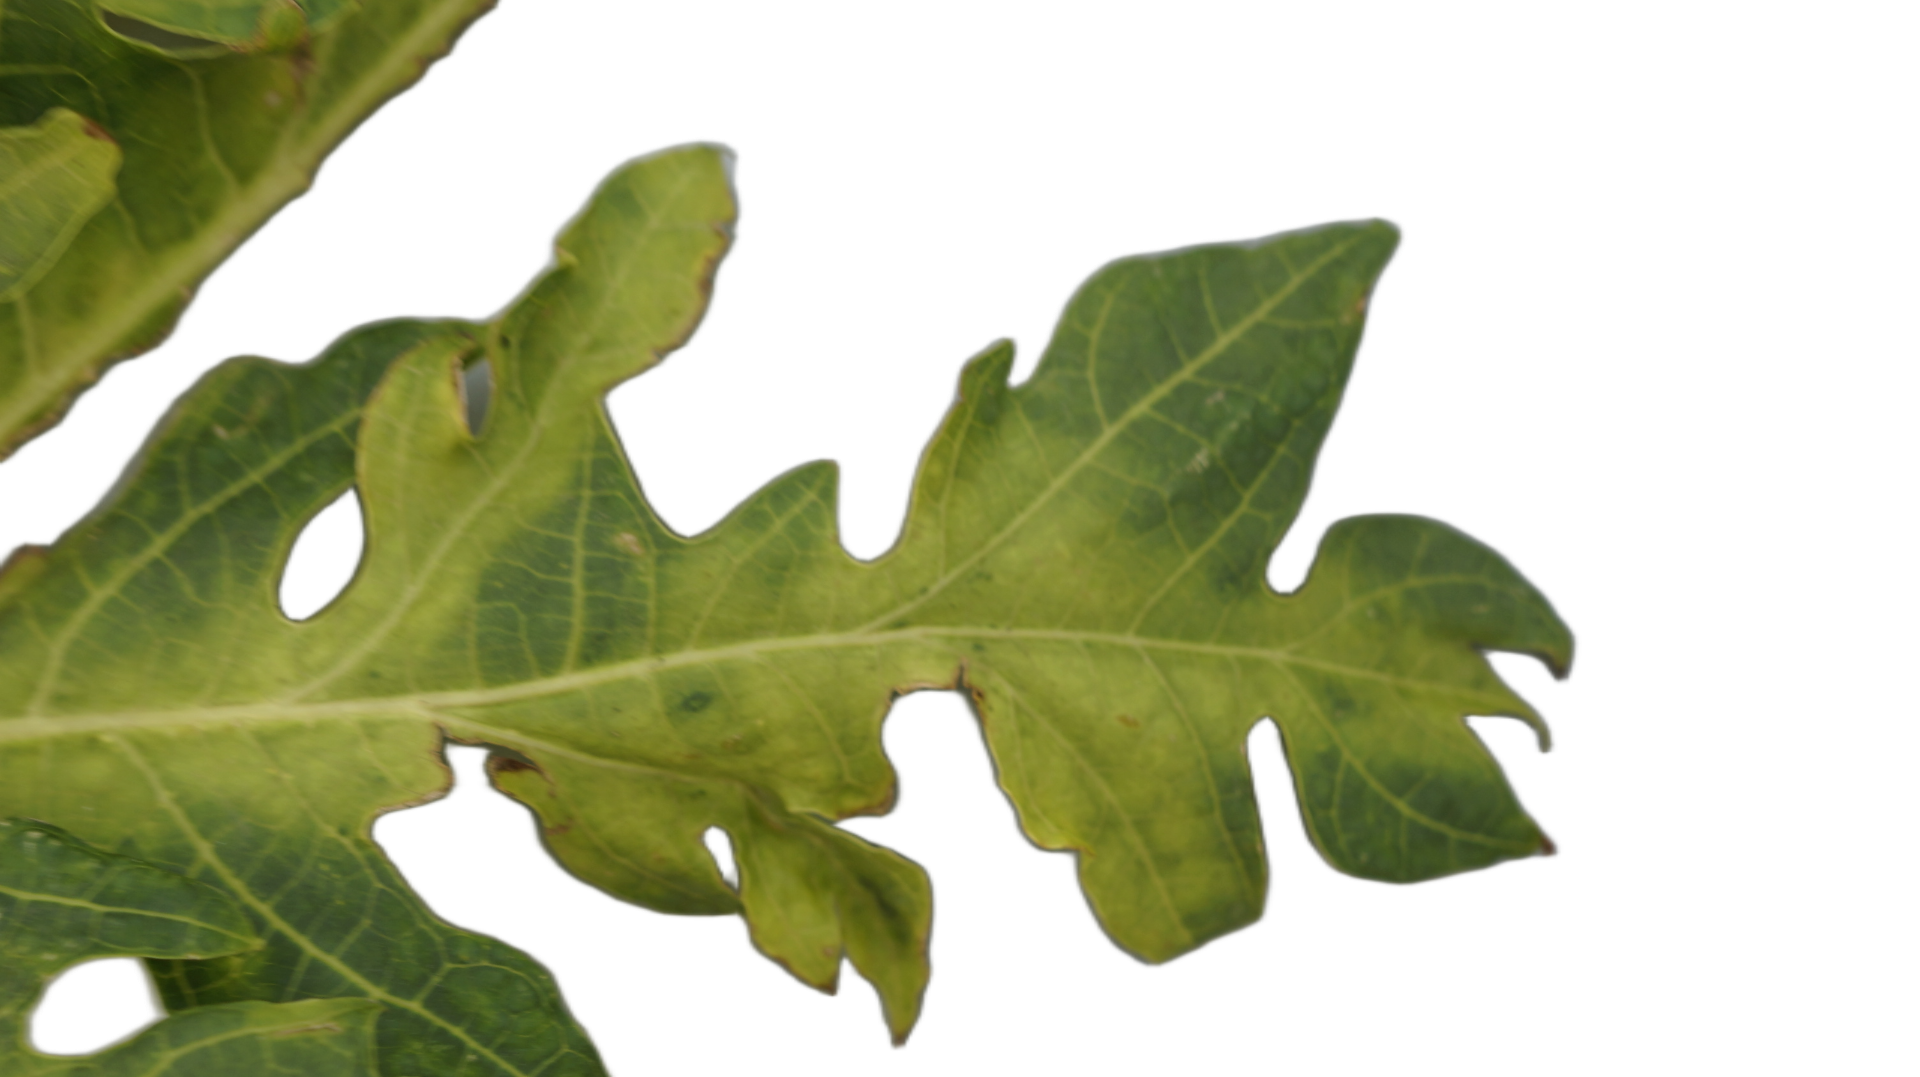
Crop: Papaya
Label: Bacterial_Blight